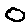
Label: 0